Ohio Bobcats

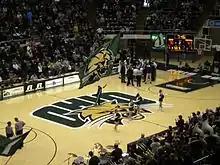
The 2013 Ohio versus Marshall men's basketball game at the Convocation Center in Athens, Ohio

On March 18, 2010, the men's basketball program recorded a 97–83 blowout of the Georgetown Hoyas. The upset marked the first time in NCAA tournament history that a fourteen seed defeated a three seed by double digits. Ohio defeated 4th seeded Michigan in the 2012 Tournament. They followed up the 2012 victory over Michigan with a 62–56 win over 12th seeded South Florida, reaching the Sweet Sixteen for the first time since 1964. On March 28, 2012, John Groce left the program to coach at the University of Illinois. He was replaced by Texas Christian University head coach Jim Christian on April 3, 2012. Christian became Ohio University's highest-paid faculty member in school history, having a base salary of $425,000 a year. He was replaced two years later on the same day after he got a coaching job at Boston College by Saul Phillips. Phillips was the head coach of North Dakota State.